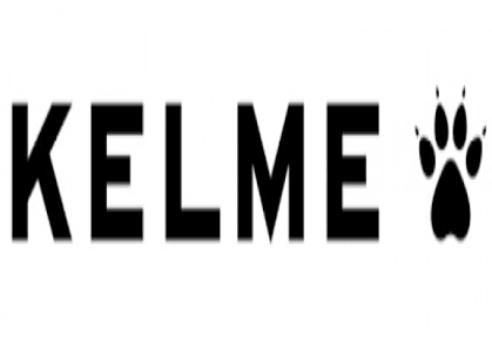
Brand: Kelme
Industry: Sports